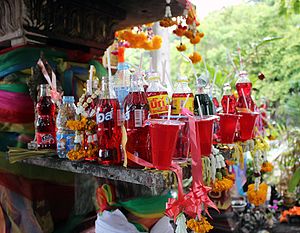
Åndehus / Baggrund og traditioner / Åndehuse og ofringer
Åndehus fyldt med både rød Fanta og rød est offer
Offer af røde drikke, både rød Fanta og lokale rød ""est"" og andre, foran åndehus. (Chaweng Noi viewpoint, Koh Samui, Thailand, 2016)"
Åndehus er en helligdom til et steds beskyttende ånder. Åndehuse findes i nordvestlige sydøstasiatiske lande som Burma, Cambodia, Laos og Thailand.